Villa Rufolo

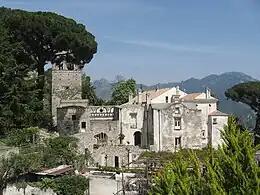
Villa Rufolo

Villa Rufolo is a "villa" within the historic center of Ravello, a town in the province of Salerno, southern Italy, which overlooks the front of the cathedral square. The initial layout dates from the 13th century, with extensive remodeling in the 19th century.